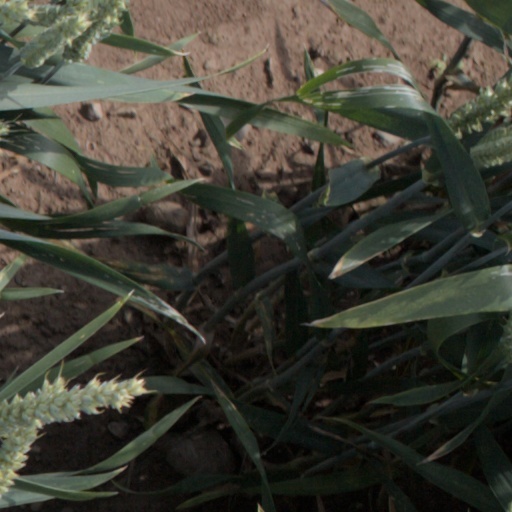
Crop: wheat